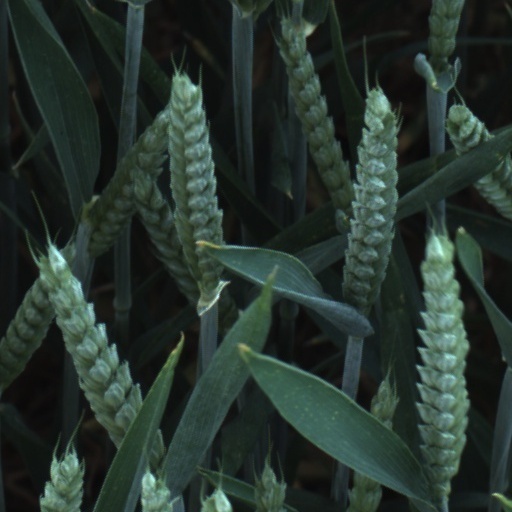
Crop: wheat